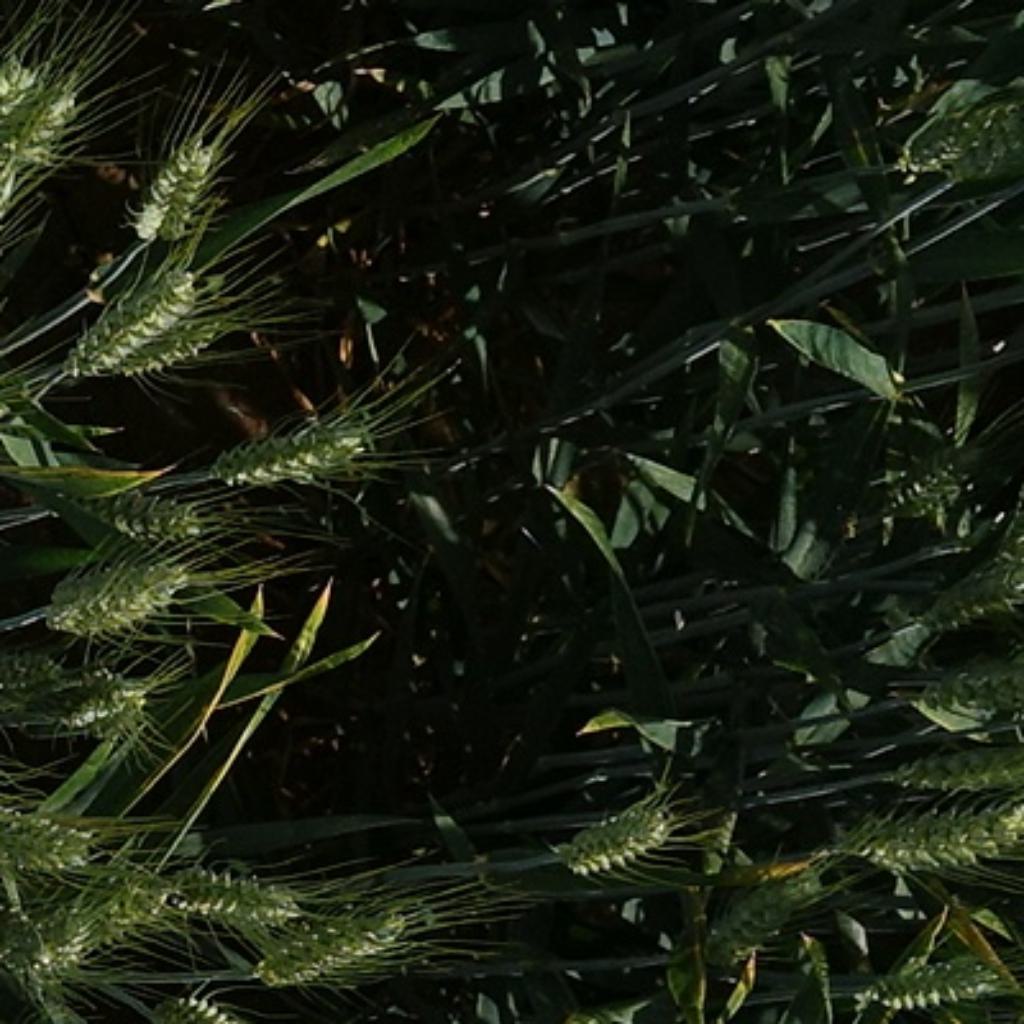
Country: France
Location: VLB
Wheat development stage: Filling